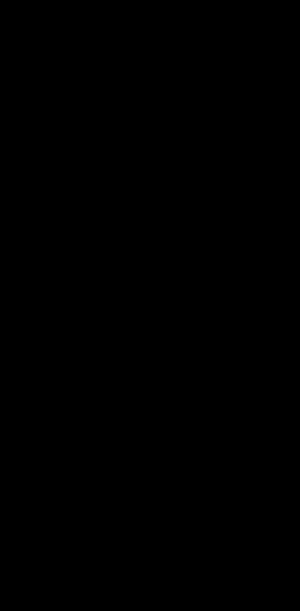
Unære talsystem
Variationer af tallet otte i det unære system.
Det unære talsystem er et additivt talsystem med grundtallet 1 og er det simpleste talsystem, som repræsenterer naturlige tal: For at vise et tal N, gentages et vilkårligt valgt symbol N gange. Bruges for eksempel symbolet | vises tallet 6 som ||||||. Systemet kan ikke danne decimaltal.